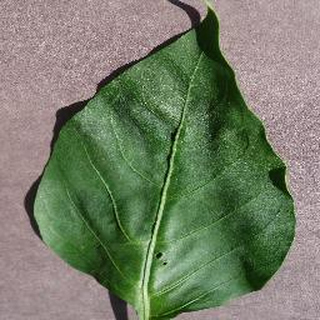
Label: healthy_bell_pepper